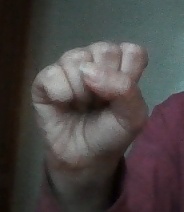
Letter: saad